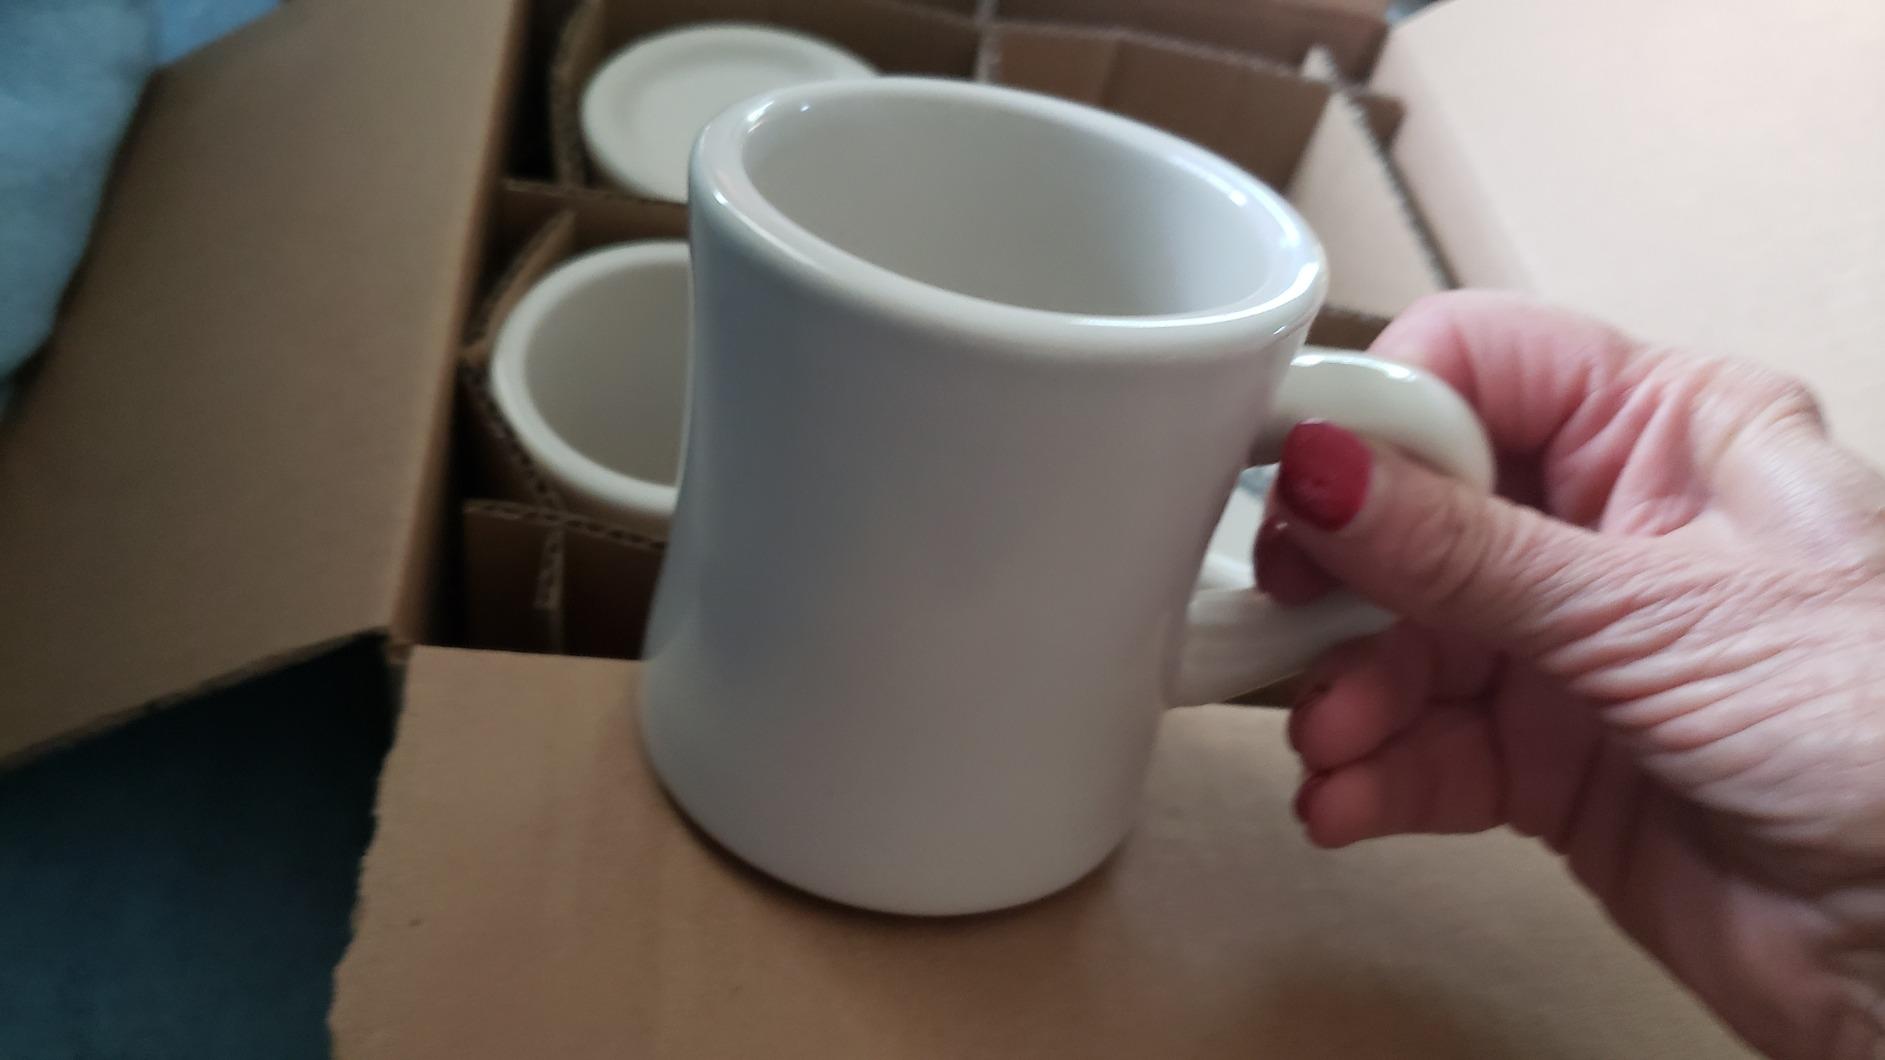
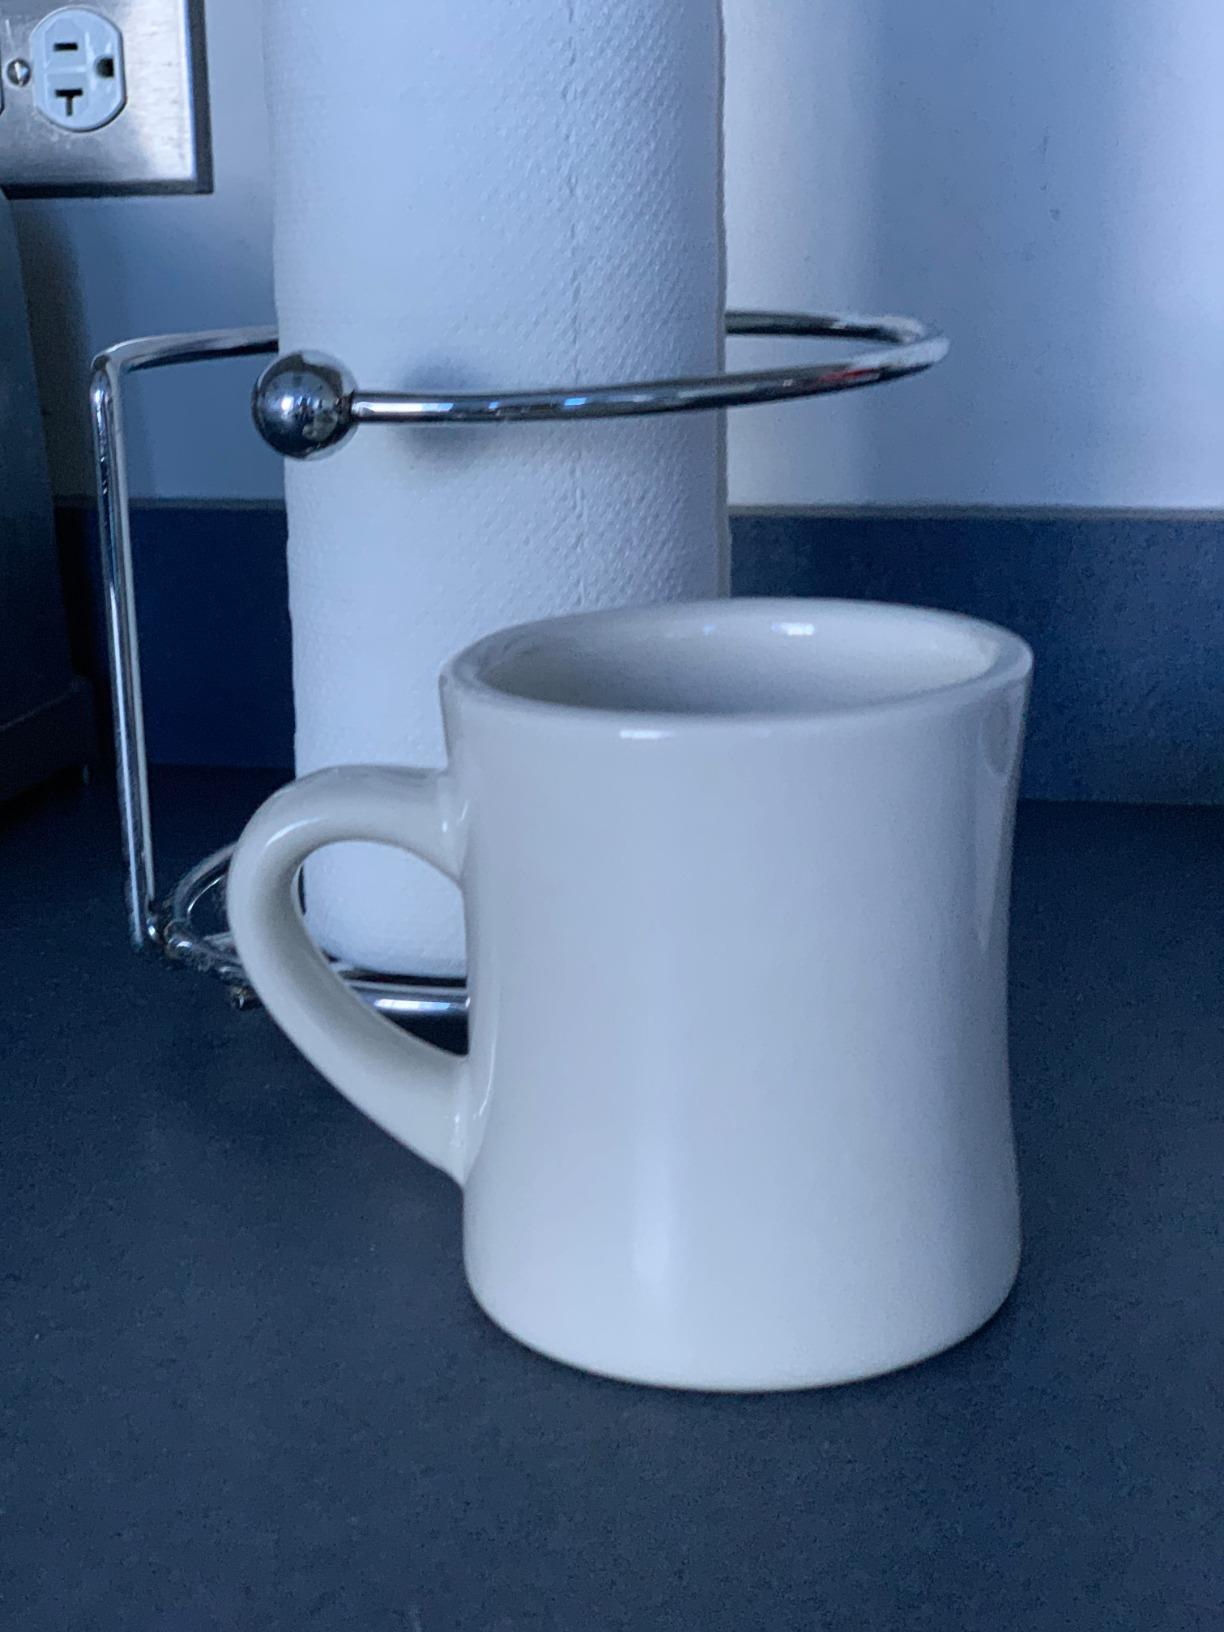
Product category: items_mug
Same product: yes